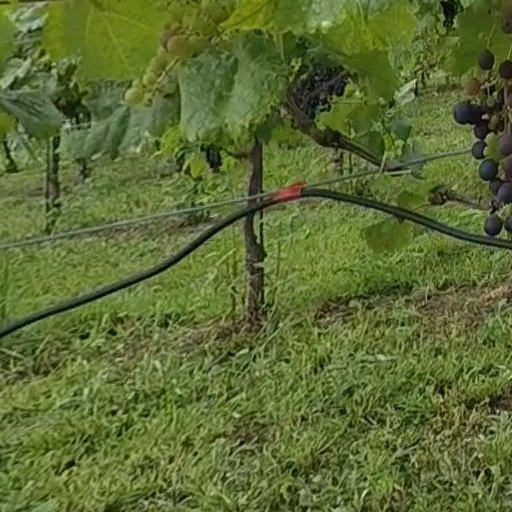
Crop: grape